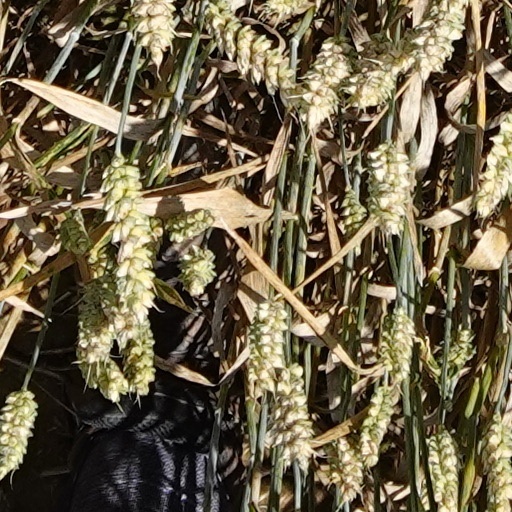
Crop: wheat